Marie Egner

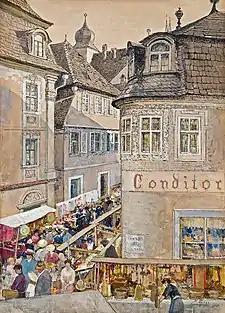
Weekly Market in Marktbreit (date unknown)

Marie Egner (25 August 1850, Bad Radkersburg - 31 March 1940, Vienna) was an Austrian painter.